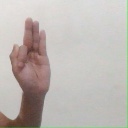
अक्षर: फ